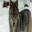
Label: wolf